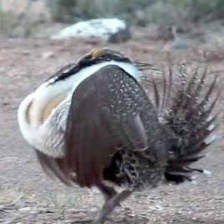
Species: GREATOR SAGE GROUSE
Scientific name: CENTROCERCUS UROPHASIANUS
ImageNet parent category: black_grouse